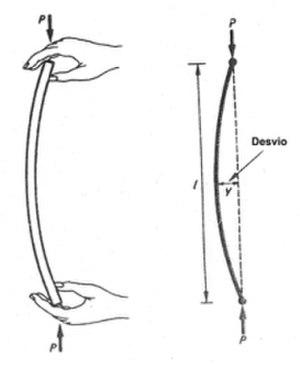
flambage (ou flambement) Português: flambagem